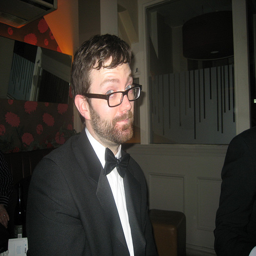
Man wearing suit, bow tie, and glasses looks towards the camera
A blue eyed man wearing a business suit and glasses.
A man in a tuxedo sitting in a chair.
A bearded man with glasses in a nice tuxedo.
A photograph of an individual being taken in this picture.